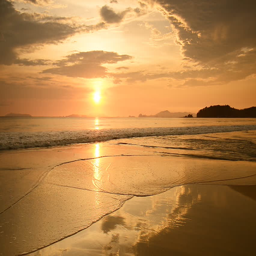
waves at the beach in sunset coast